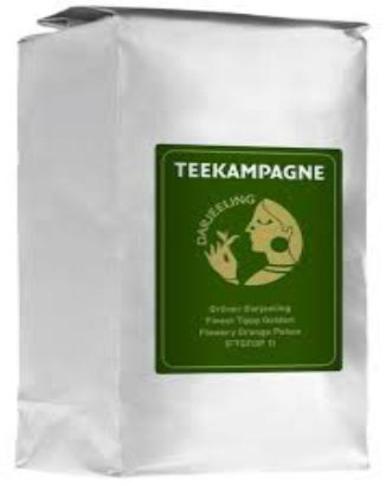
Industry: Food